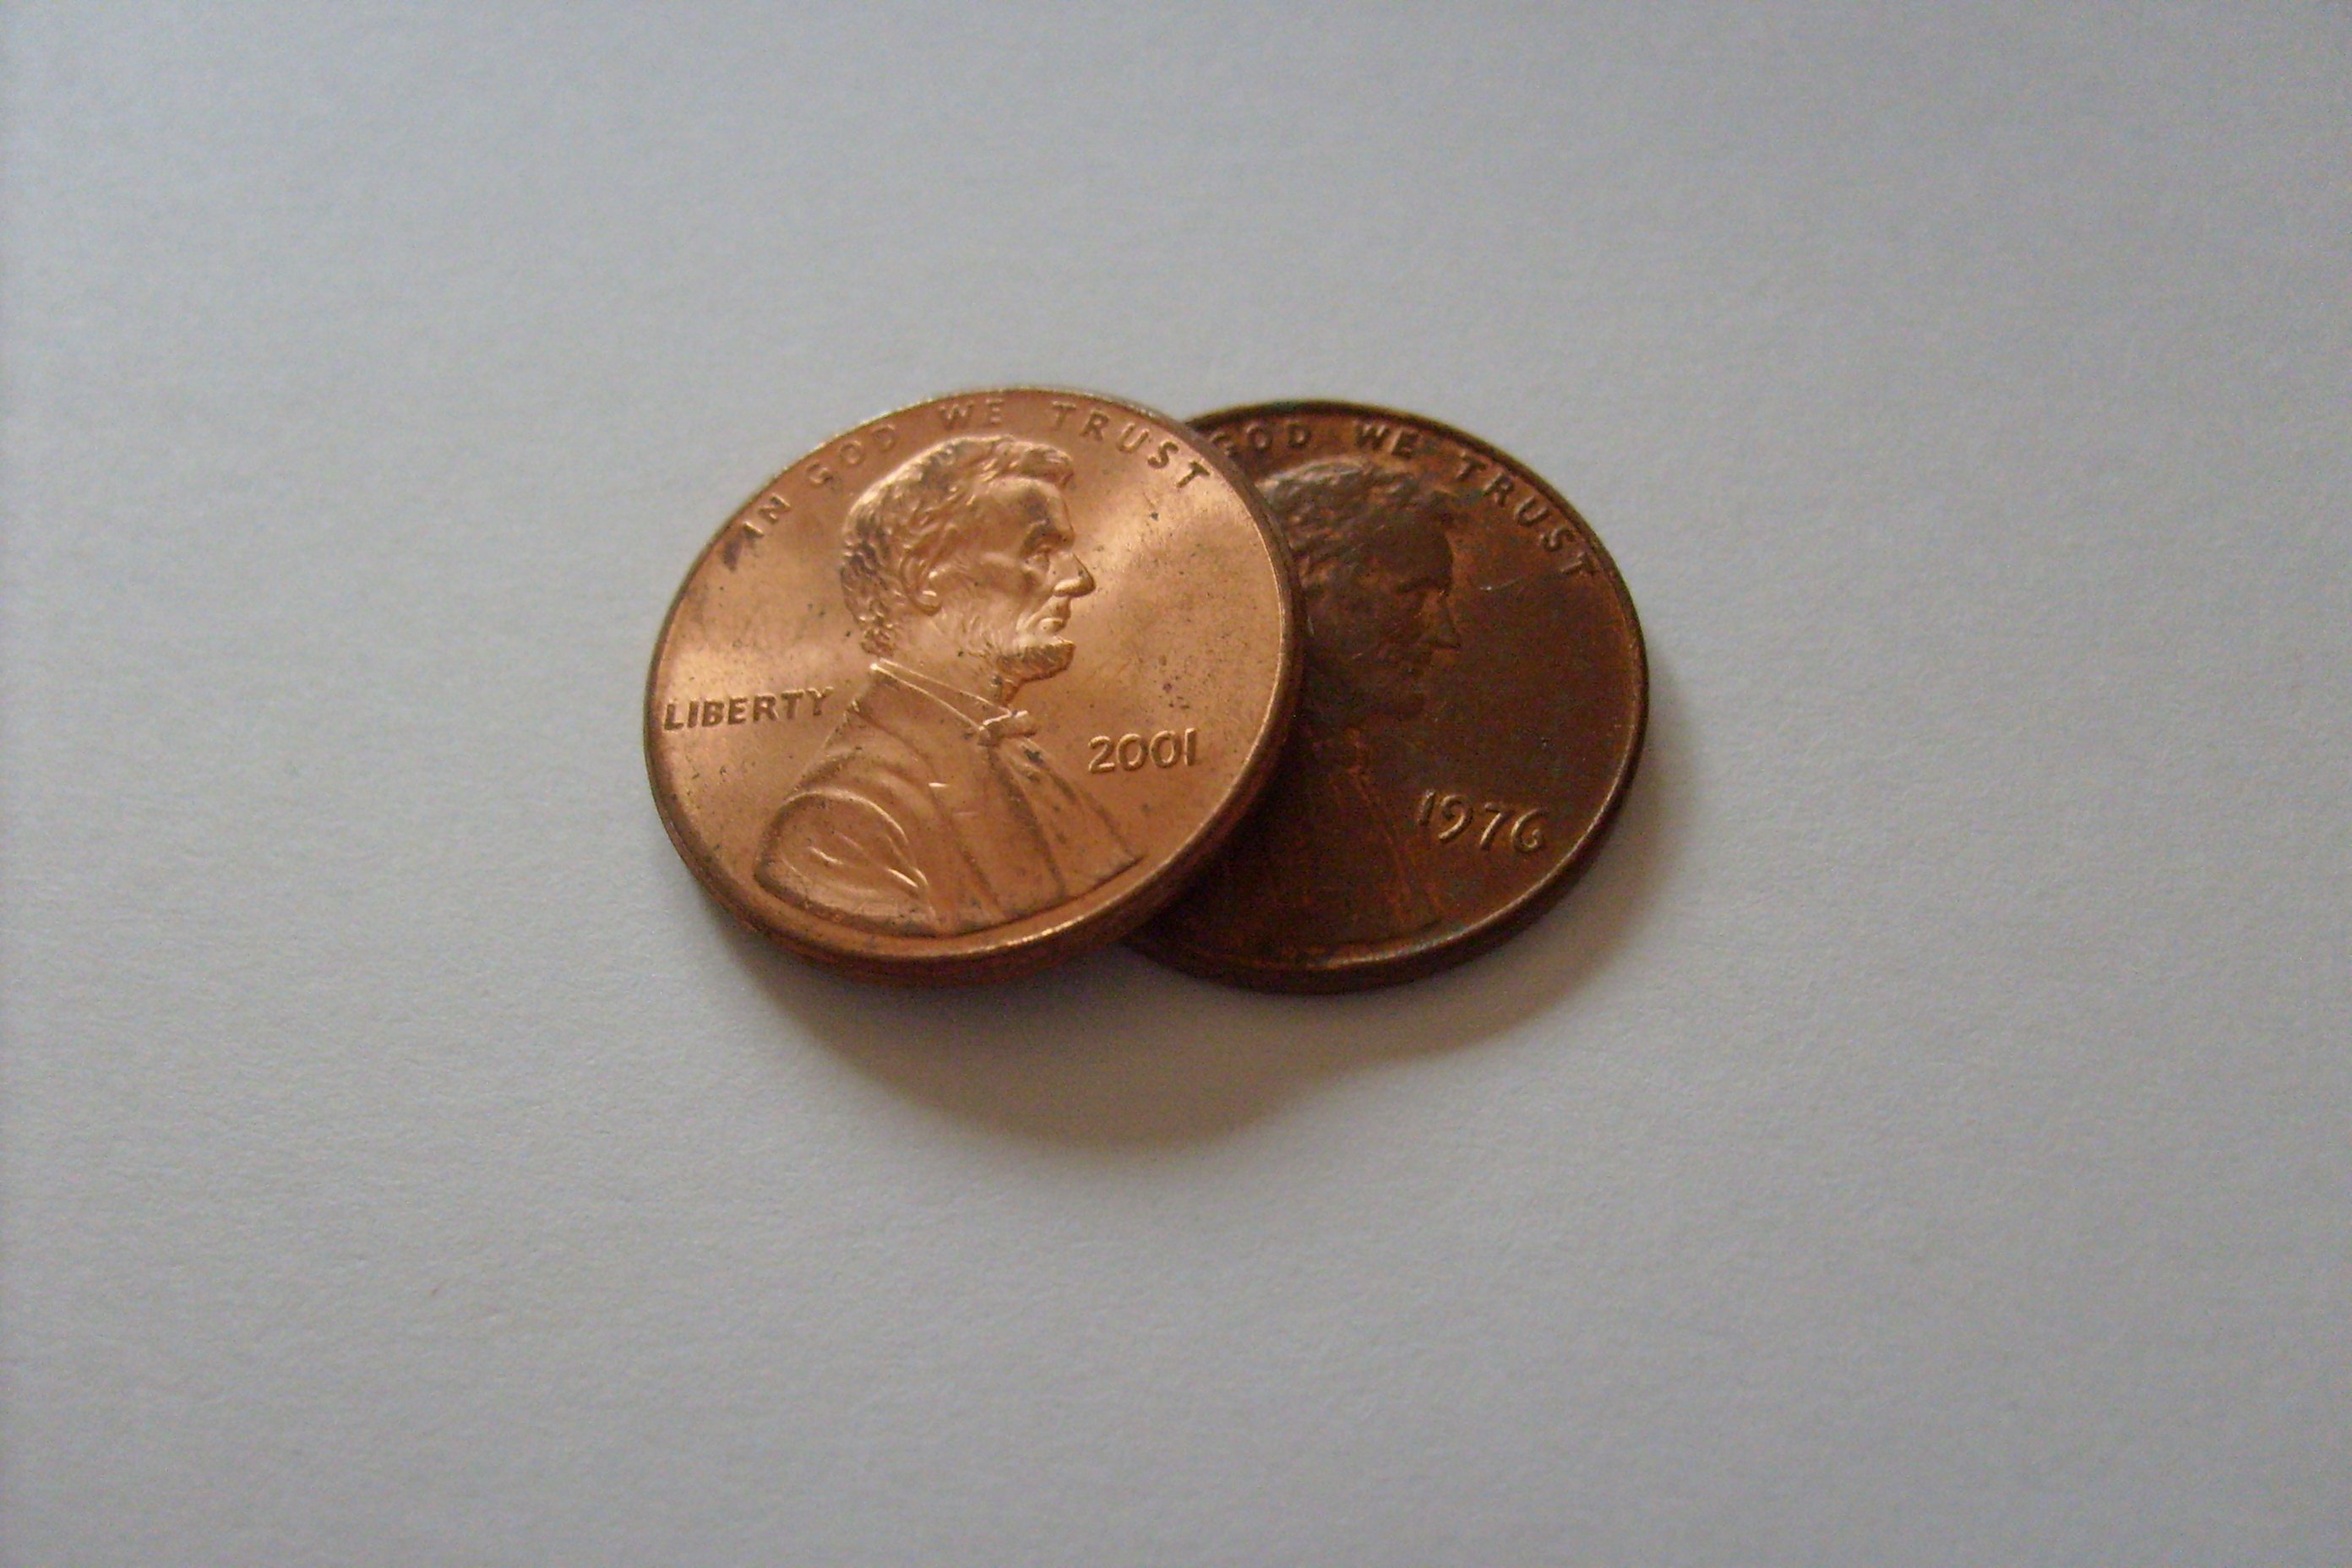
money, silver, currency, coin, lincoln, coins, cent, penny